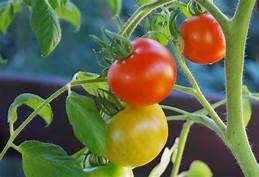
Label: tomato